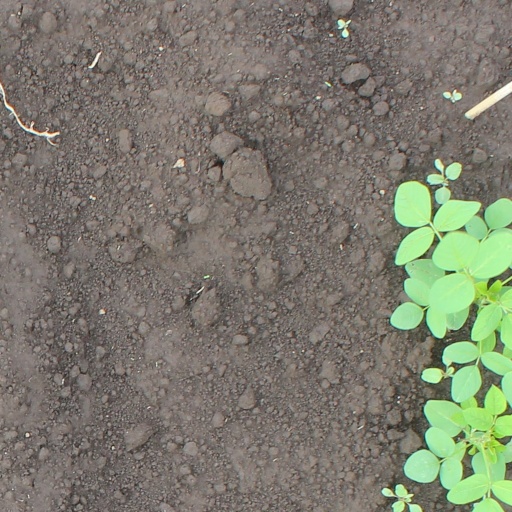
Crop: soybean